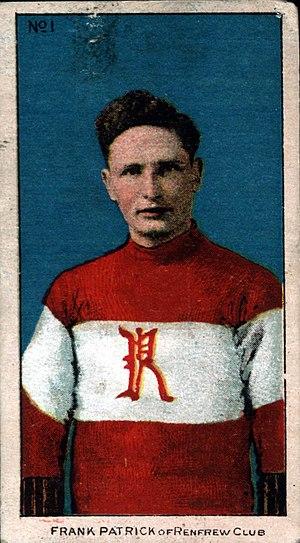
Frederick Wellington Taylor plus connu sous le pseudonyme de Cyclone Taylor, OBE, est un joueur de hockey sur glace. Il évolue au début du XXᵉ siècle et est une des premières vedettes du monde du hockey. Il évolue dans plusieurs ligues avant les débuts de la Ligue nationale de hockey, remportant à plusieurs reprises des titres de meilleur buteur. Il remporte également la Coupe Stanley à deux occasions, en 1909 avec les Sénateurs d'Ottawa puis en 1915 avec les Millionnaires de Vancouver. Il est un des premiers membres du temple de la renommée du hockey en y étant admis en 1947.
Francis Alexis Patrick est un joueur, entraîneur et bâtisseur canadien de hockey sur glace.